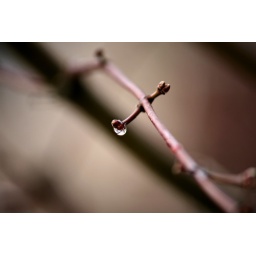
if you look closely you can see a reflection of the tree branches in the water drop